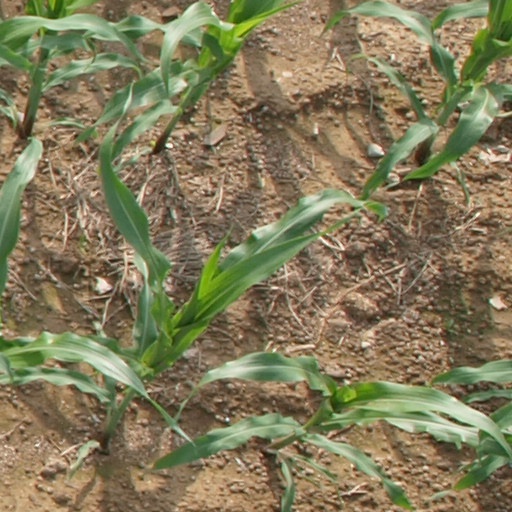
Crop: maize; corn